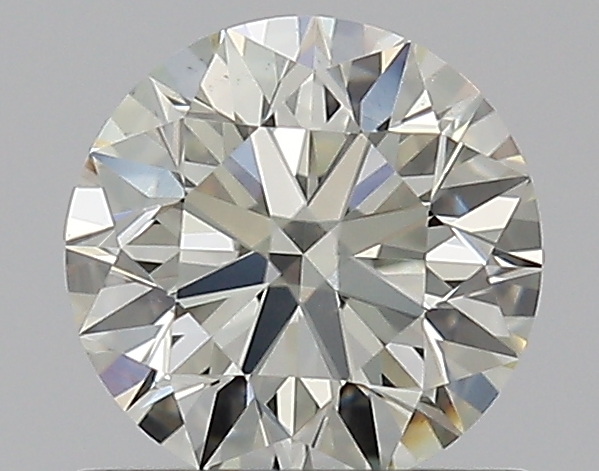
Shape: round
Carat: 0.71
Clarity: VS2
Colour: L
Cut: EX
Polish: EX
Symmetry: EX
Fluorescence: F
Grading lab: GIA
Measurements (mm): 5.65 x 5.69 x 3.55